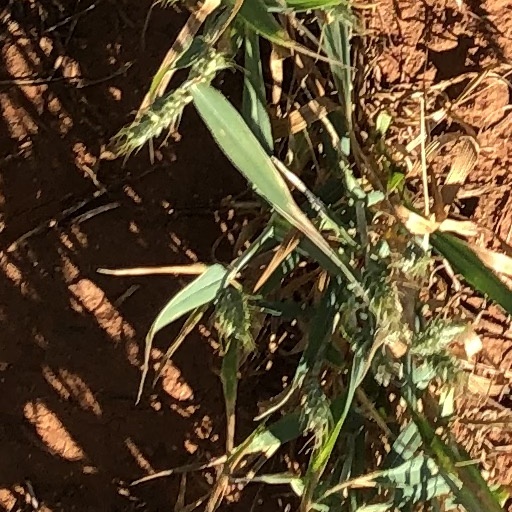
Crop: wheat